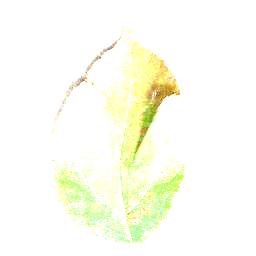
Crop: apple
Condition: cedar_rust